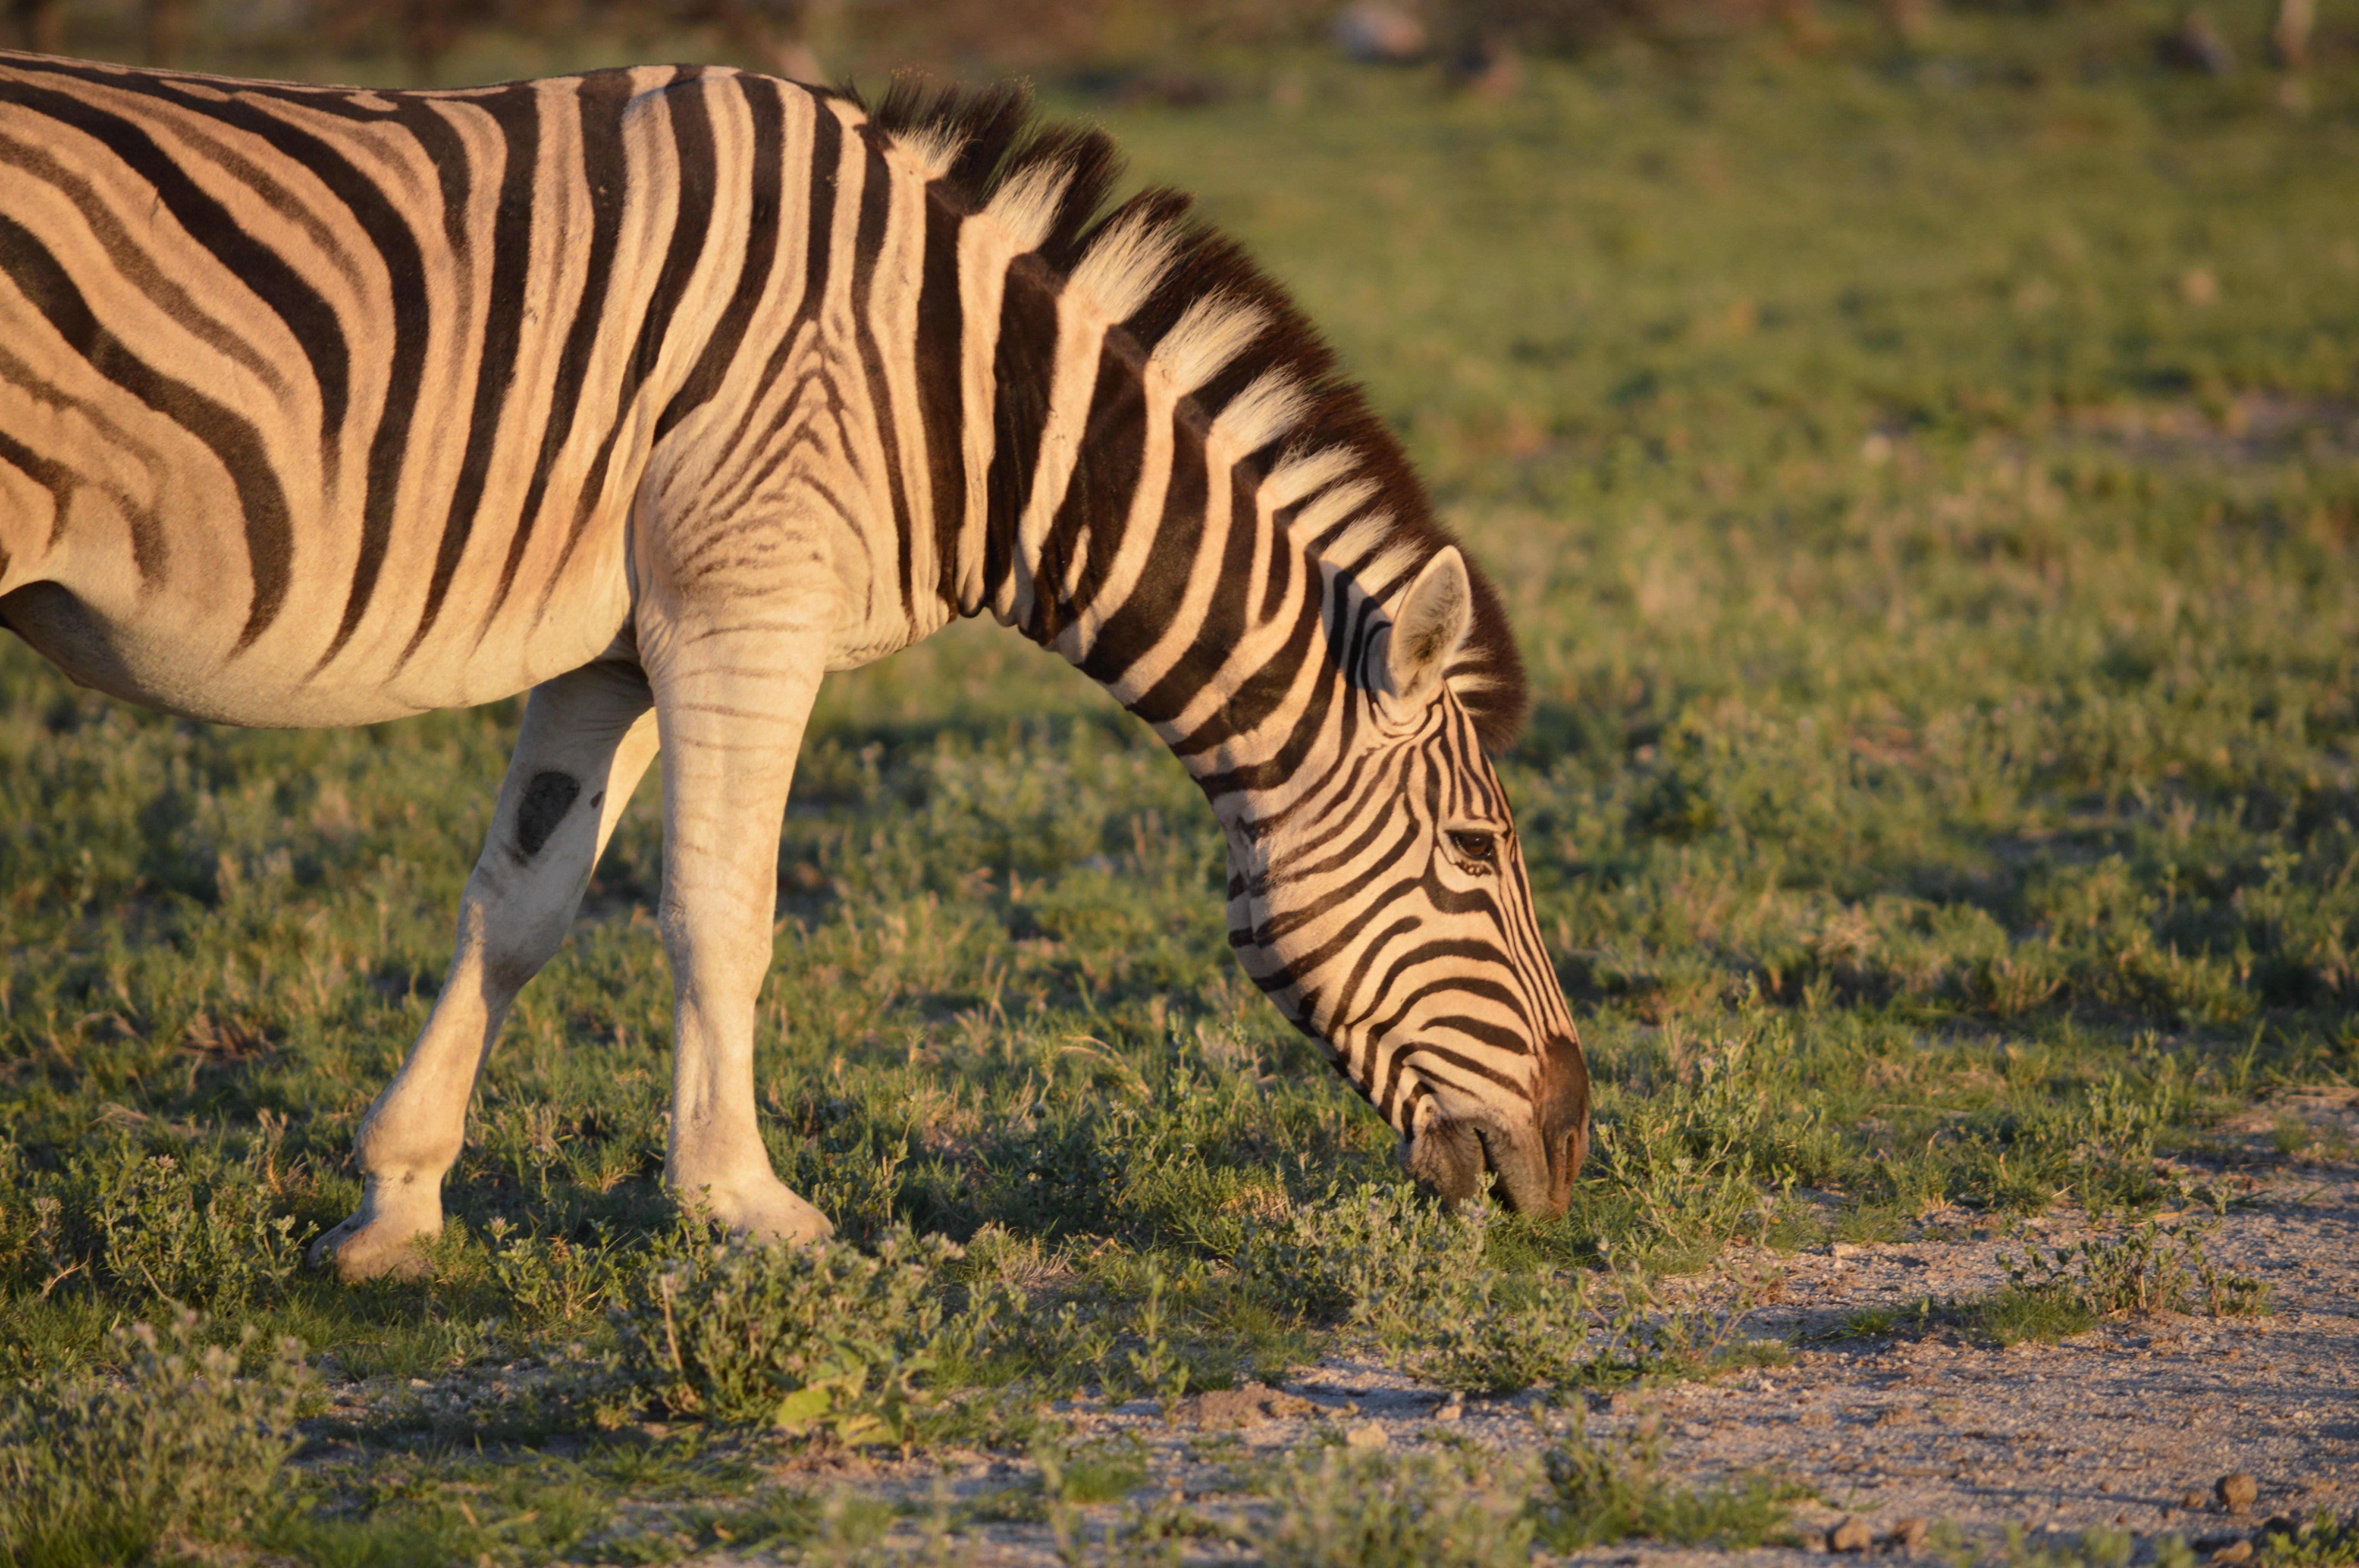
prairie, adventure, animal, wildlife, green, grazing, africa, mammal, national park, fauna, savanna, black white, plain, zebra, striped, wild horse, grassland, safari, etosha, horse like mammal, eating zebra